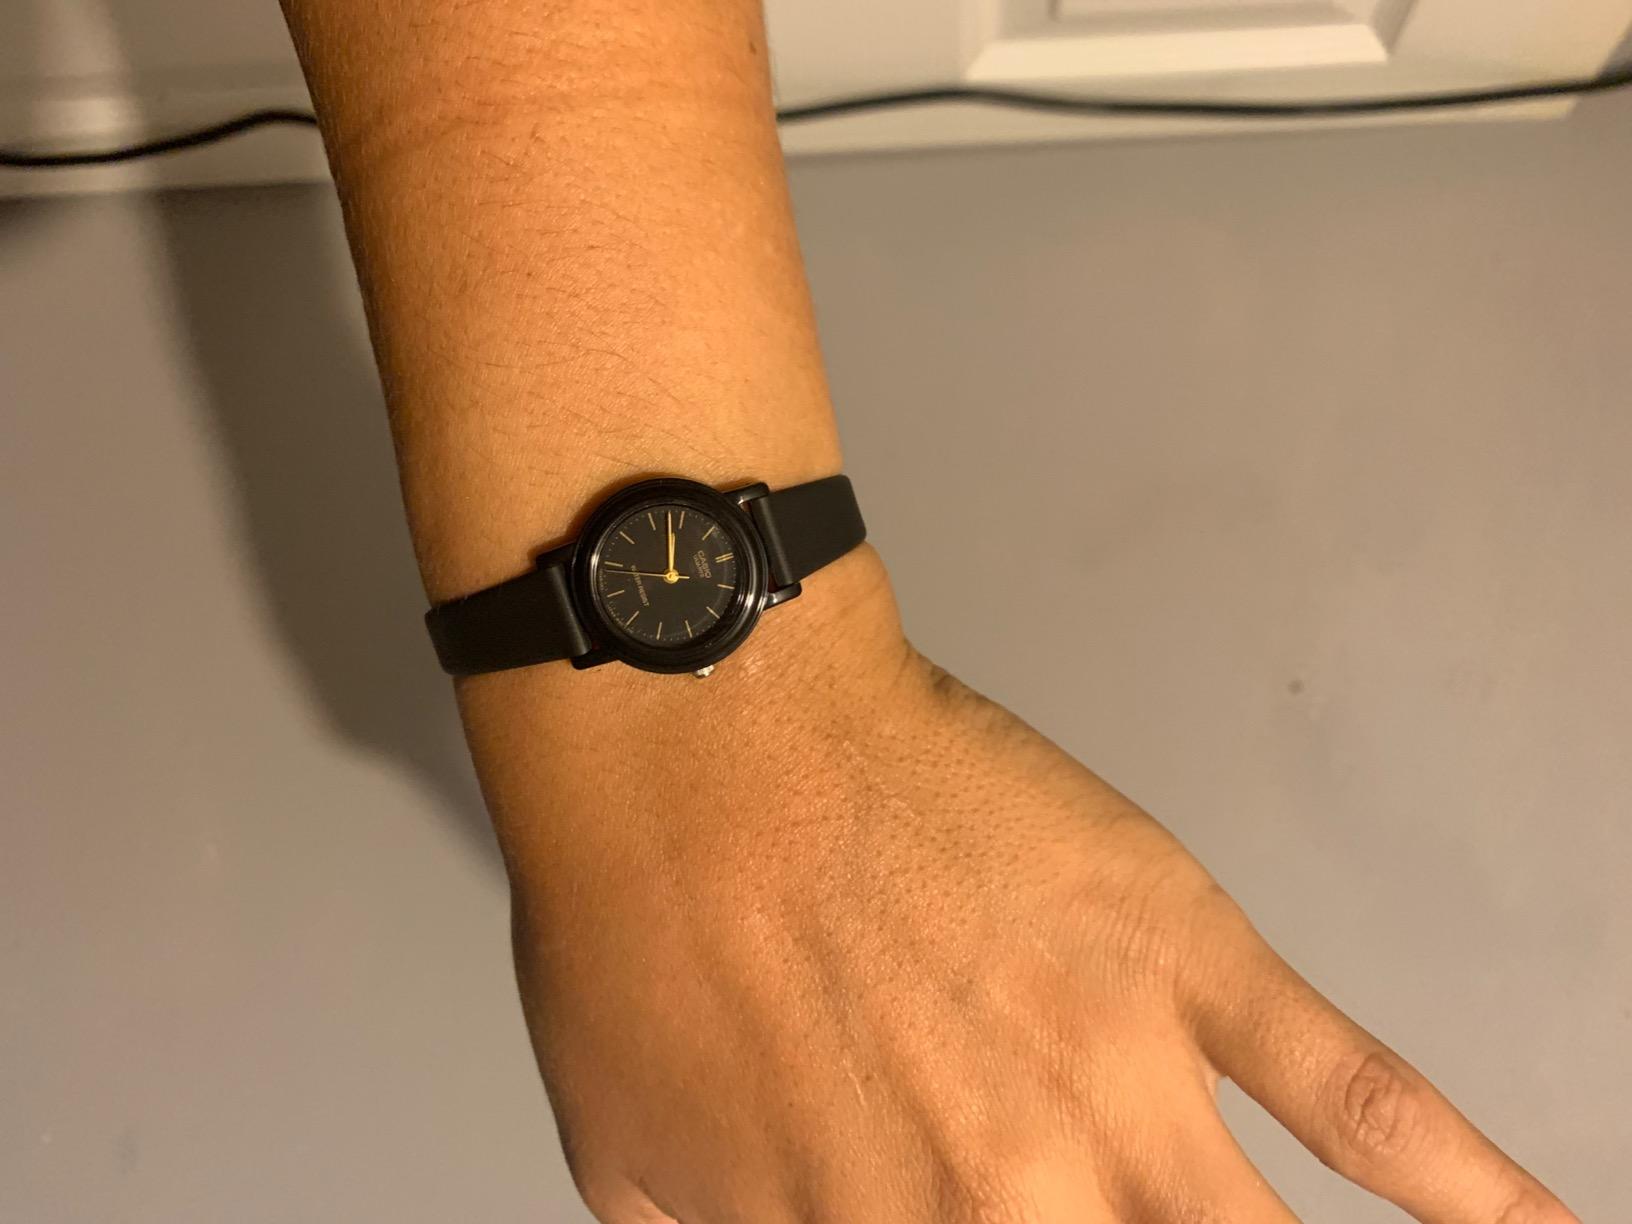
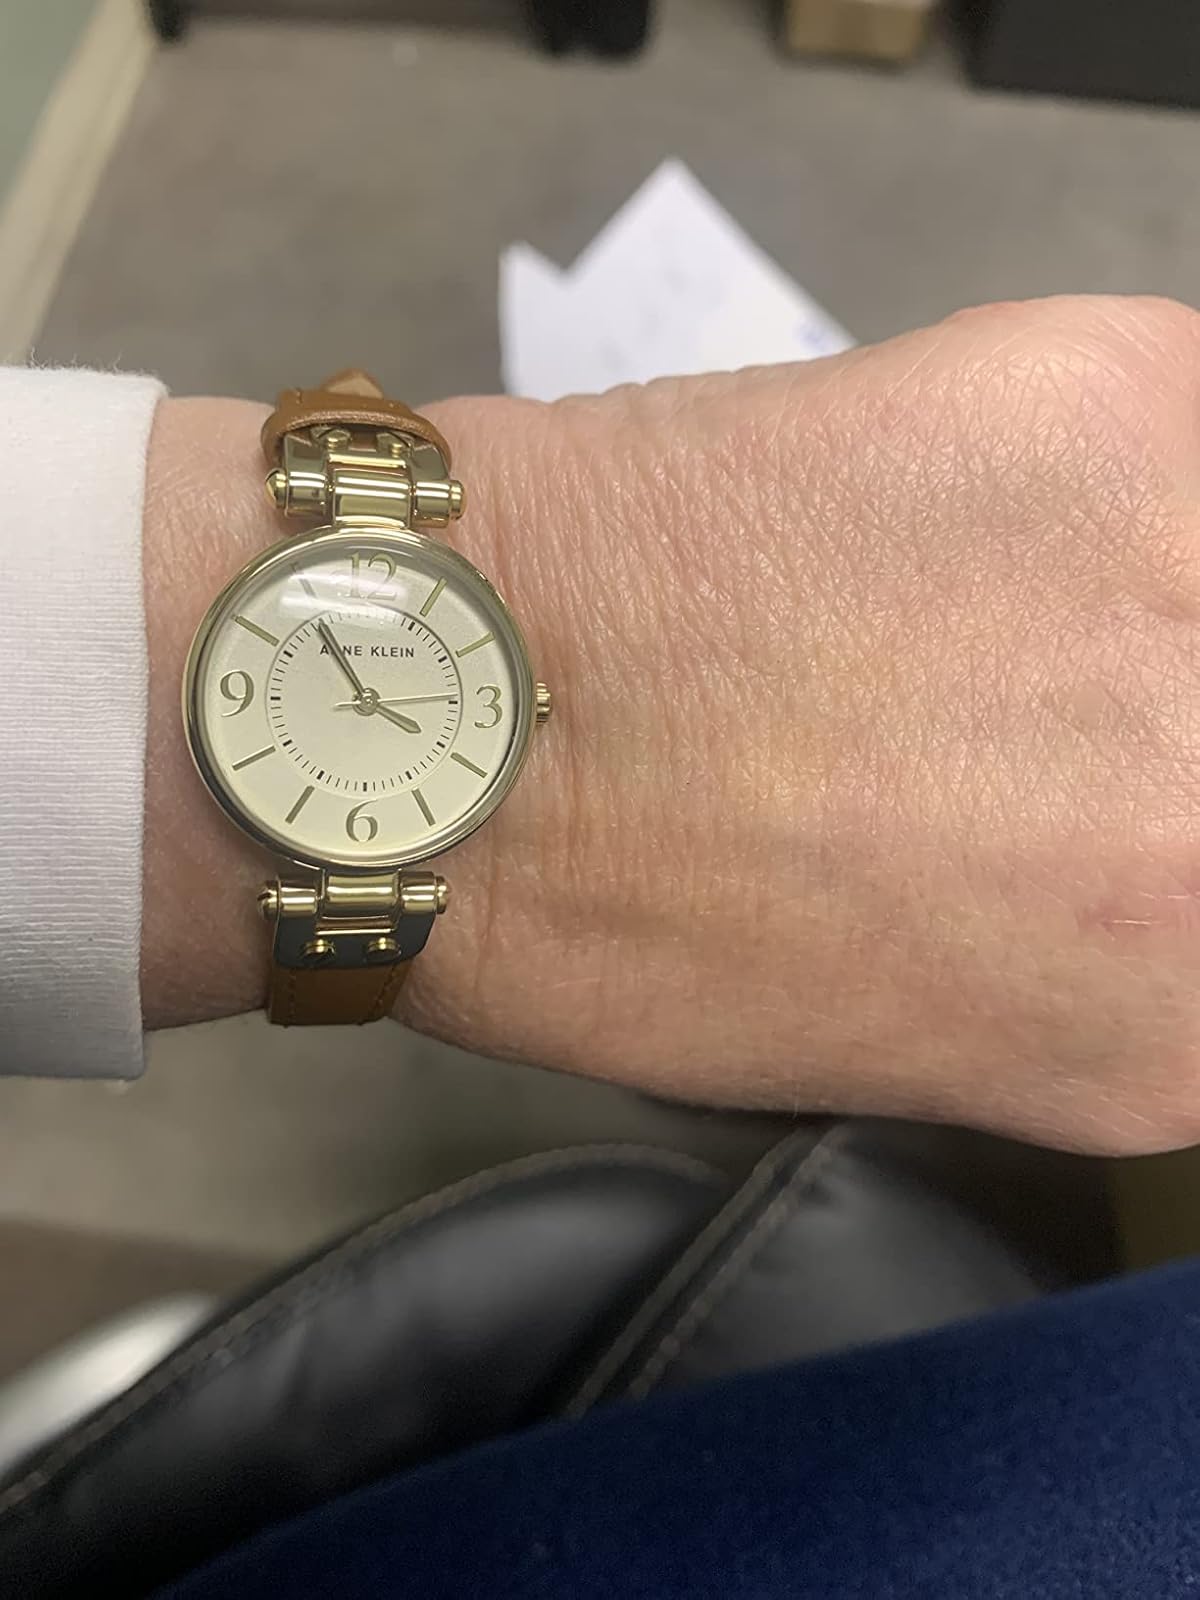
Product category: accessories_watch
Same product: no